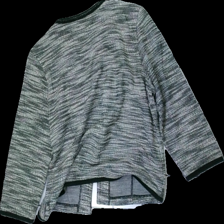
View: back
Type: Blouse
Category: Ladies
Brand: Missing
Brand text on label: Christas Probst
Colors: Black, White, Grey
Material: 60% polyester, 30% cotton, 10% viscose
Pattern: Other
Cut: Regular
Size: 44
Season: All
Smell: Minor
Price range: <50
Recommended usage: Export
Comment: crooked seams